Jameis Winston

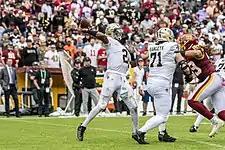
Winston playing against the Washington Football Team in 2021.

On March 15, 2021, the day after Drew Brees announced his retirement, Winston re-signed with the Saints on a one-year deal worth $12 million. On August 27, 2021, Winston was named the starting quarterback for the Saints over Taysom Hill. Making his first start for the Saints against the Green Bay Packers, Winston threw for 147 yards and five touchdowns as the Saints won 38–3. The following week against the Panthers with multiple starters injured and seven coaches sidelined due to COVID-19 Winston threw for 111 yards and 2 interceptions with no touchdowns in the 26–7 loss. During week 5 against the Washington Football Team Winston and the Saints overcame two early turnovers to beat Washington 33–22 while throwing for 279 yards, four touchdowns, and one interception, along with a fumble.